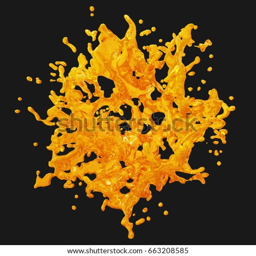
a splash of orange juice .